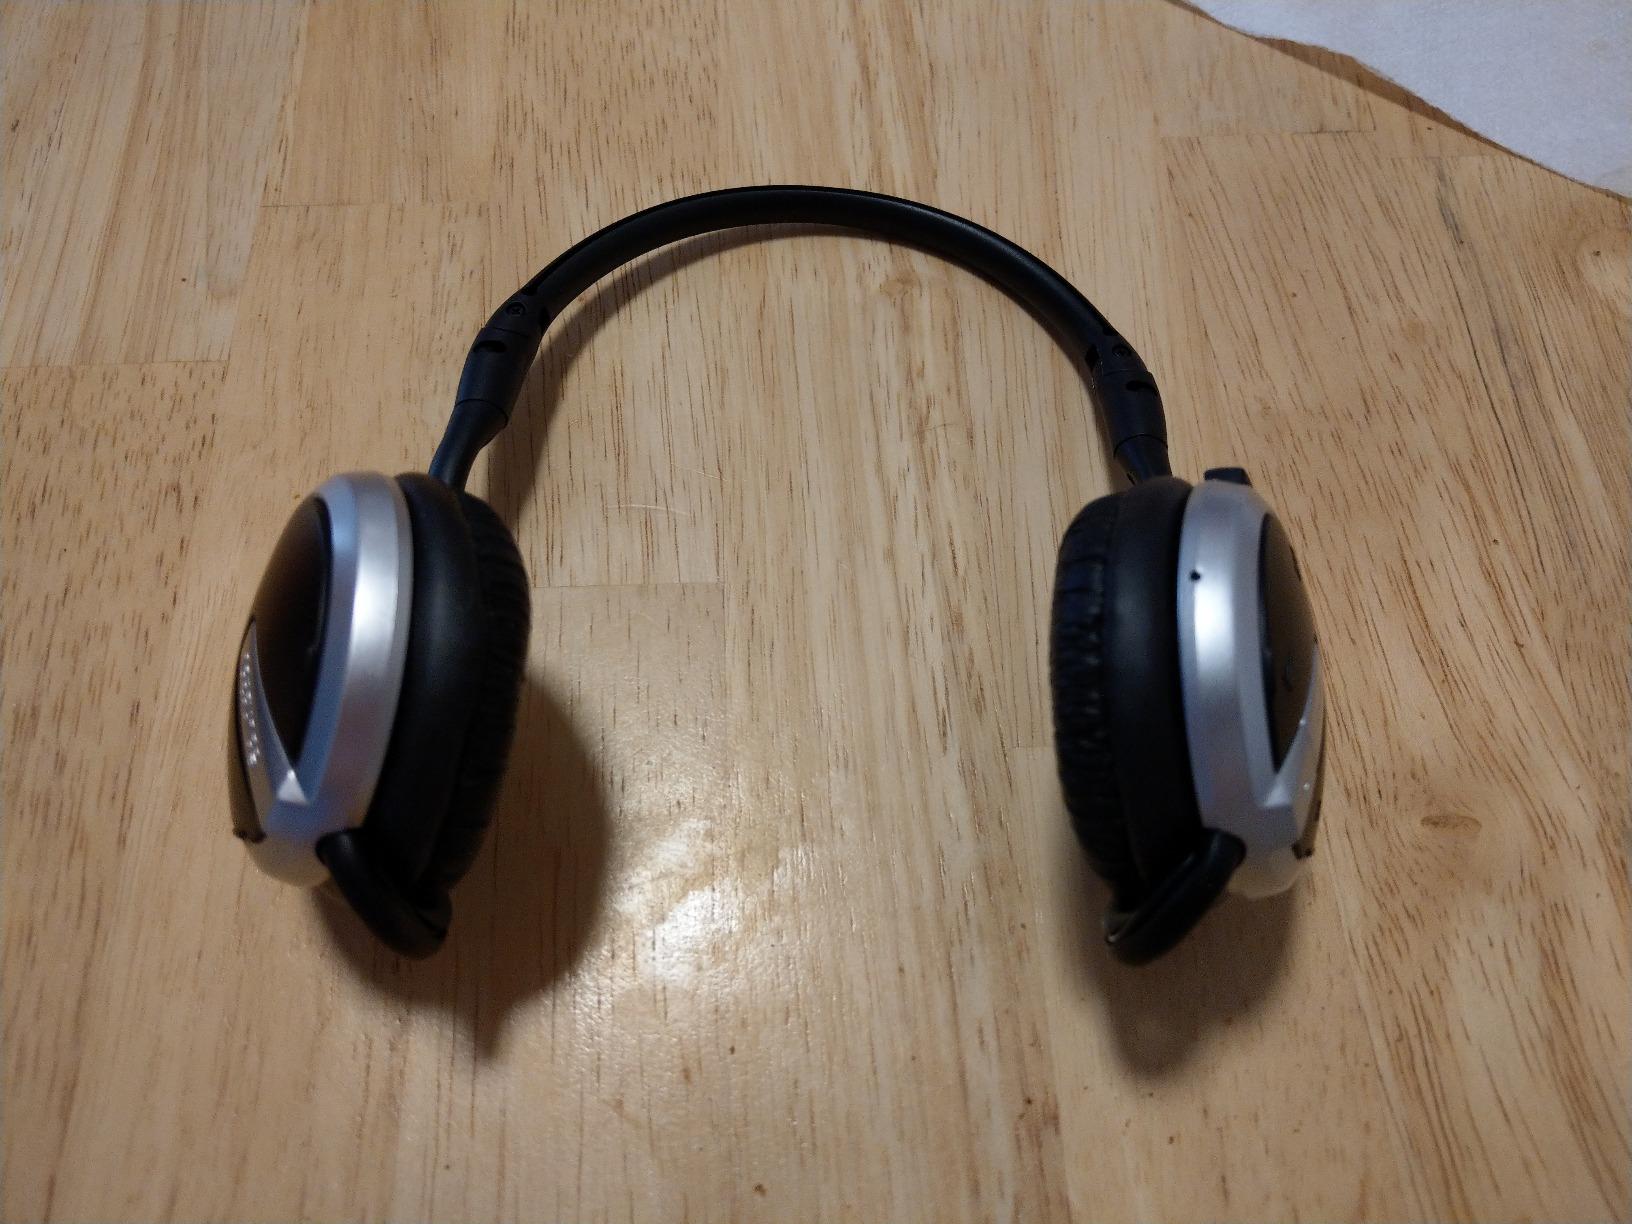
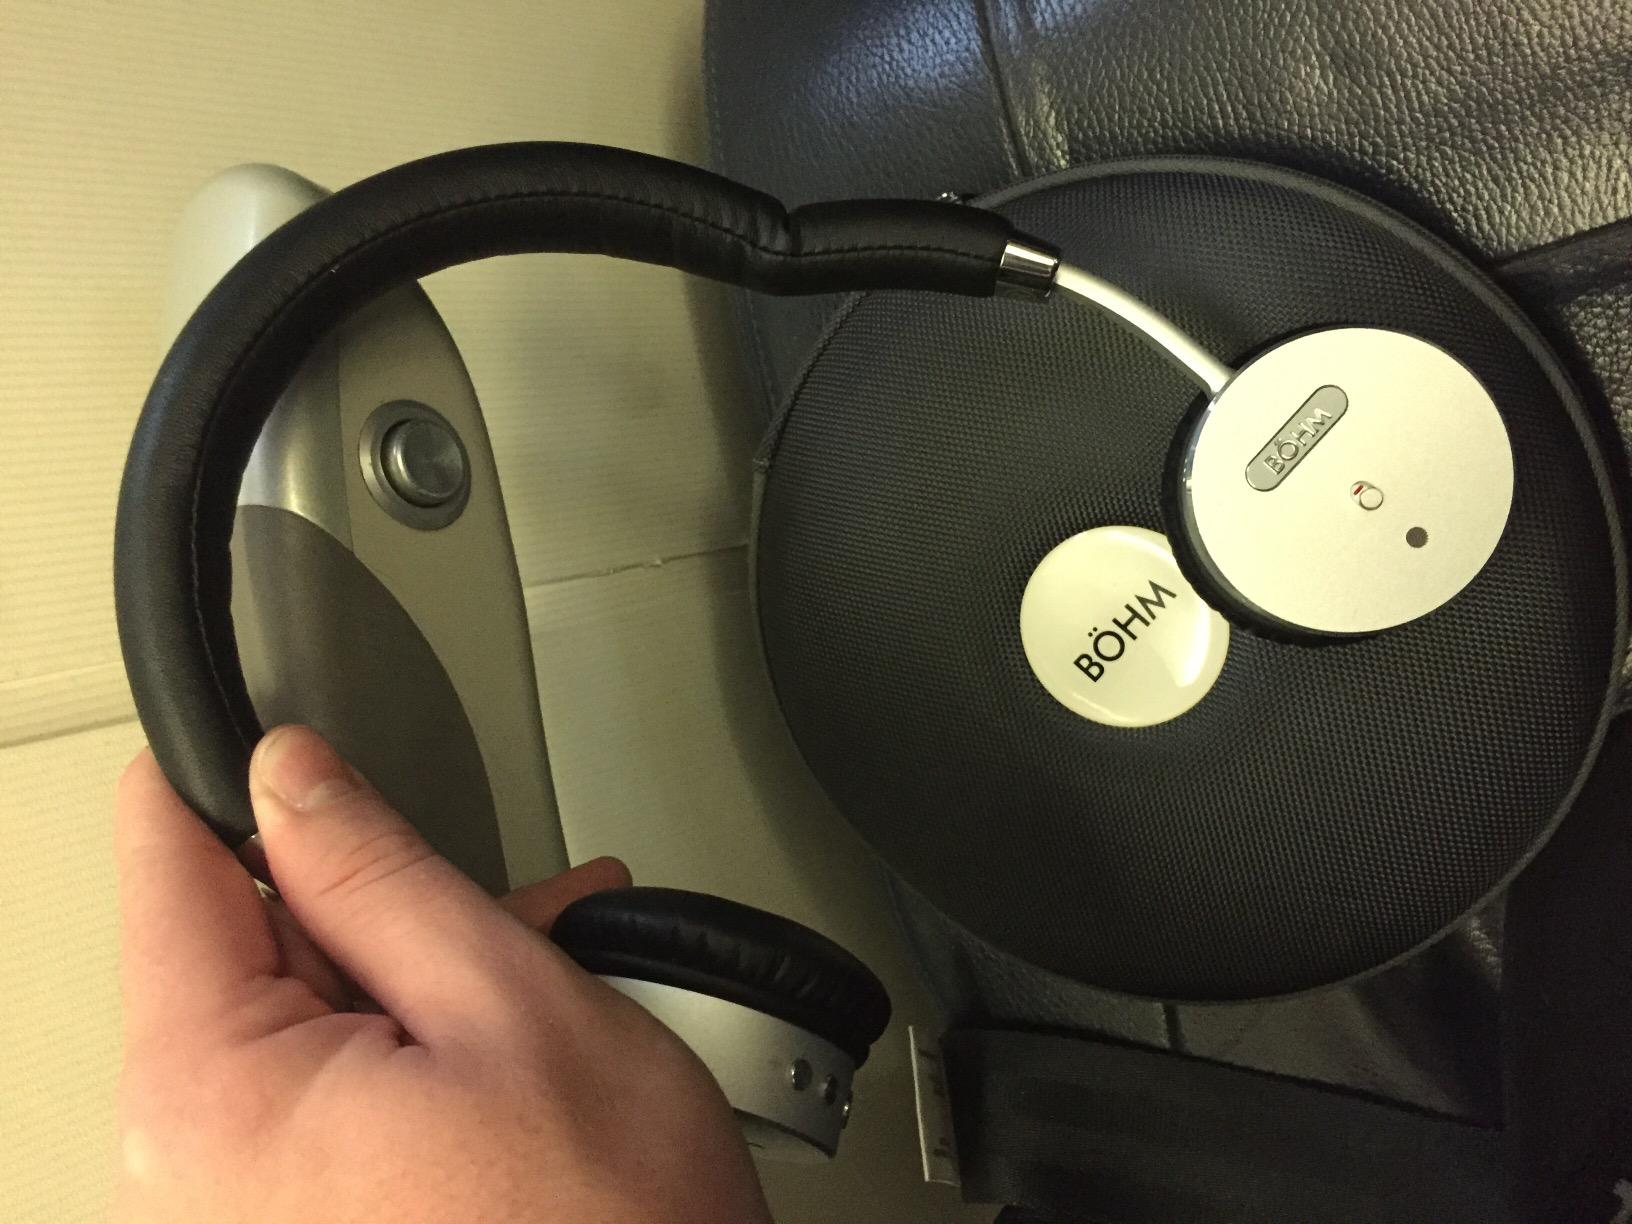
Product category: headphones
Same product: no